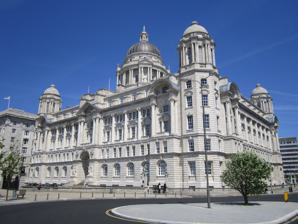
Building: Port of Liverpool Building
Country: United Kingdom
Year built: 1907
Building located in Liverpool, England Port of Liverpool Building Location in Liverpool Former names Mersey Docks and Harbour Board Building General information Type Office Building Architectural style Edwardian Baroque Location Pier Head , Liverpool , England , United Kingdom Coordinates 53°24′15″N 2°59′42″W / 53.4043°N 2.9949°W / 53.4043; -2.9949 Current tenants Multiple tenants including Rathbones , DHL and Hapag Lloyd Construction started 1903 Completed 1907 Cost £250,000 Owner Downing Height 220 feet (67 m) Technical details Structural system Reinforced concrete with Portland stone cladding Design and construction Architect(s) Sir Arnold Thornely , F.B. Hobbs, Briggs and Wolstenholme Main contractor William Brown & Son Website https://portofliverpoolbuilding.com/ The Port of Liverpool Building (formerly Mersey Docks and Harbour Board Offices, more commonly known as the Dock Office) is a Grade II* listed building in Liverpool , England. It is located at the Pier Head and, along with the neighbouring Royal Liver Building and Cunard Building , is one of Liverpool's Three Graces, which line the city's waterfront. It is also part of Liverpool's formerly UNESCO -designated World Heritage Maritime Mercantile City . The building was designed by Sir Arnold Thornely and F.B. Hobbs and was developed in collaboration with Briggs and Wolstenholme. It was constructed between 1904 and 1907, with a reinforced concrete frame that is clad in Portland stone . The building was the headquarters of the Mersey Docks and Harbour Board (MDHB) for 87 years, from 1907 to 1994, when the company relocated to new premises at Seaforth Dock . In 2001 it was sold to Downing, a Liverpool-based property developer, and between 2006 and 2009 underwent a major £10m restoration that restored many original features of the building. The Port of Liverpool Building is in the Edwardian Baroque style and is noted for the large dome that sits atop it, acting as the focal point of the building. It is approximately rectangular in shape with canted corners that are topped with stone cupolas . At 220 feet (67 m) the building was the tallest building in Liverpool when built, and as of 2022 is the fourteenth tallest . Like the neighbouring Cunard Building, it is noted for the ornamental detail both on the inside and out, and in particular for the many maritime references and expensive decorative furnishings. History In 1898 the Mersey Docks and Harbour Board (MDHB) decided to close down and infill George's Dock , which was located on the site of what is the Pier Head today. The land was sold to the Liverpool Corporation in 1900, although the MDHB opted to keep the southern section so that they could build a new central headquarters for the company, having been previously located at various sites around the city, including the Old Customs House. A view from the Mersey from before 1914, showing a gap on the left, where the Cunard Building is now located The Port of Liverpool Building In 1900 a committee was formed by the MDHB to plan and develop a new building for the company. Under the leadership of Robert Gladstone, a competition was launched for local architects to submit designs for the new building. Alfred Waterhouse , a renowned local architect, was brought in to help judge the competition and prizes of £300, £200 and £100 were offered for the three best designs. In total, seven entries were submitted, with the winning design being that of the architects Sir Arnold Thornely and F.B. Hobbs, which had been developed in collaboration with Briggs and Wolstenholme. Due to boundary changes of the land on which the building was to be built, amendments were made to the design, most notably with the central dome, which was only added at the last minute. In 1903, with the design now confirmed, the MDHB requested that a number of builders submit a tender document for the construction of the building to the revised design. Over 30 builders were contacted, with William Brown & Son of Manchester winning the contract to construct the new building. Work began in 1904, with the first nine months of construction focusing on laying the building's foundations, which were dug to a depth of 30–40 feet (9.1–12.2 m) below ground level. The building's frame was built from reinforced concrete , which was then clad in Portland stone , a design that meant the building was more fire resistant than with other structural forms. It was completed in 1907 at a cost of approximately £250,000, although when the cost of furniture, fittings and professional fees was taken into account, the total cost was nearer £350,000. Staff from the MDHB headquarters officially moved into the building on 15 July 1907, with staff from departments located in other areas of the city moving in throughout the rest of the year. During World War II , Liverpool's importance as a major port saw it become a target for the Luftwaffe and during the May Blitz of 1941, a heavy bomb exploded in the basement, on the eastern side of the building. The damage from the explosion was significant with the eastern wing being seriously damaged by fire. Nonetheless, the building's structural integrity meant that much of the building could be re-occupied with only temporary repairs. In the aftermath of the war the building was fully restored; the cost of restoration exceeding the original construction costs. The building acted as the head offices of the MDHB (renamed the Mersey Docks and Harbour Company in 1972) for some 87 years. In 1994 the company moved to new headquarters at the Maritime Centre near Seaforth Dock in the north of the city, in order to be closer to what was now the centre of Liverpool's docking system. However, the company remained the owners of the building until 2001 when it was acquired by Downing, a Liverpool-based property developer. Plans submitted in 2005 for the restoration of the building were approved by Liverpool City Council . The scheme involved major internal and external work that would fully restore the Grade II* listed building. The plans included opening the building to the public, by creating a new viewing floor inside the dome and a publicly accessible sunken piazza on the riverside frontage that would provide a small parade of restaurants, cafes and shops. A sixth level of the building, which had been "dismantled" in the aftermath of the Second World War, was also to be restored, providing a series of luxury apartments. The first stage of the renovation was completed in early 2008, when the restoration of the Portland stone on the river facing side of the building was completed. The £10m restoration project was fully completed in early 2009, when the last scaffolding was removed from the outside of the building and 20,000 sq ft (2,000 m 2 ) of refurbished office space was completed. Architectural design The building's central dome is the main focal point of the building, although it was not part of the original design The Port of Liverpool Building is the oldest of the three large Pier Head buildings and the architectural features were designed to be reflective of Liverpool's importance to the maintenance of the British Empire . However, the building that exists today is actually a modified version of the originally chosen design. Initially, the plan had called for the main entrance of the building to be located on the south-west corner, but boundary changes to land on which it was to be built meant that the design was significantly revised to give it the symmetrical look it has today. Notably, the initial design did not include the large dome that sits so prominently above the building today. Inspired by an unused design for Liverpool's Anglican Cathedral , which had been developed several years earlier, the architects added the dome to the design in order to give the building a more imposing look. This decision, however, was not without controversy, as many board members believed that it was not part of the Port Authority's duty to "beautify the town". Nonetheless, it was added to the design, becoming the focal point of the building itself. Designed in Edwardian Baroque style, the Port of Liverpool Building's structural form has been likened to those of Renaissance palaces . Approximately 264 by 216 feet (80 by 66 m) in size, the building rises to 220 feet (67 m) in height, making it the fourteenth tallest building in the city . Covering five floors, the main body of the building is 80 ft tall to the cornice . The main entrance is located in the centre of the river-facing side of the building and is flanked by two three-metre-high stone statues of women representing "Commerce" and "Industry", which were designed by Charles John Allen. Each corner of the building is canted and has a tall hexagonal turret that is topped by a stone cupola , which would have originally been crowned by a lantern . Because the building has a large central dome, it has been compared architecturally to many other buildings throughout the world, including Belfast City Hall , the Capitol Building , St. Peter's Basilica and St. Paul's Cathedral . Maritime references are a common feature in the building's decoration The Port of Liverpool Building was constructed using a reinforced concrete frame, which not only made the building structurally strong, but also much more fire resistant than buildings in the past. As a result of being built on the site of the former George's Dock , the building required deeper foundations than normal and in total some 35,000 tons of concrete were used. Due to the building's proximity to the River Mersey , extensive work was carried out during the development of the basement level in order to make sure it was water resistant. Asphalt was used extensively to coat the floors and walls of the basement, in order to make sure it stayed dry. Internally, the building's form centres on a full-height, octagonal hall that sits below the central dome.  The hall has round, arched openings from the first floor upwards, providing large gallery spaces, whilst its floor is decorated with a mosaic depicting the points of a compass . Office spaces are located off long central corridors, which are decorated with white Calacatta Marble . A large portion of the building costs (approximately 25%) were spent on decorations and fittings; the inside of the building is lavishly decorated using expensive materials including mahogany from Spain and oak from Gdańsk ( Danzig ) for the woodwork, bronze for the floor furniture and fittings, and white marble for the floors and walls. One noted interior feature is the grey granite grand staircase, which is lined with stained glass windows adorned with images of Poseidon , anchors, ships bells and shells and dedications to countries of the British Empire including Singapore, South Africa, Canada and Australia. The grand nature of the inside of the building's interior has meant that it has been used as a film set in several productions, including The Adventures of Sherlock Holmes . episode "The Blue Carbuncle" Throughout the building, there are numerous references to the sea and the maritime operations of both Liverpool and the British Empire. The main entrance gates are decorated with a globe supported by dolphins, while the cast iron gates and gate piers are decorated with mermaids, shells and anchors, and have shields with the initials "M.D. & H.B." (Mersey Docks & Harbour Board). The outside light fittings are designed such that the lights themselves appear to be held in the hands of the Roman God Neptune . Similarly, the lifts are also decorated with maritime references, in the form of gilded emblems representing the globe, seahorses and anchors. In the central hall, the frieze between the ground and first floor is adorned with the words of psalm 107 : "They that go down to the sea in ships that do business in great waters these see the works of the Lord and his wonders in the deep. Anno Domini MCMVII" (1907). See also Wikimedia Commons has media related to Port of Liverpool Building . Architecture of Liverpool References